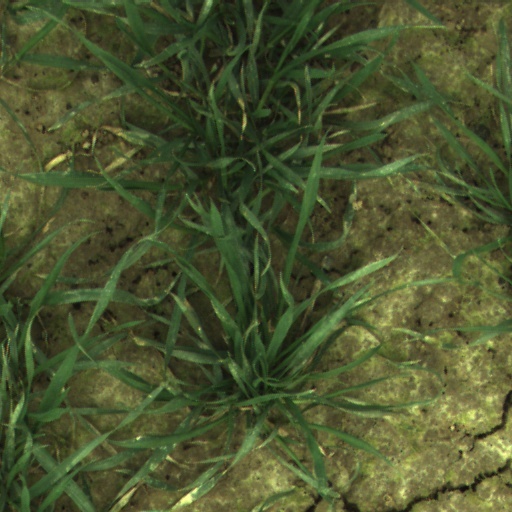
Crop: wheat